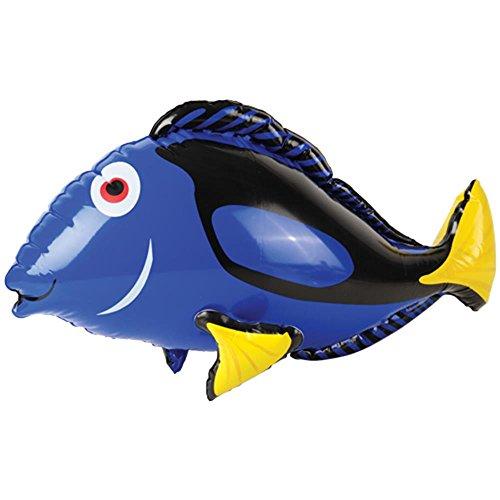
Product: Blue Tang Fish Inflate
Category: Toys & Games | Dress Up & Pretend Play | Pretend Play
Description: Size: 27" L. inflated.
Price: $5.71
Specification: ProductDimensions:2x2x1inches|ItemWeight:3.2ounces|ShippingWeight:3.2ounces(Viewshippingratesandpolicies)|DomesticShipping:ItemcanbeshippedwithinU.S.|InternationalShipping:ThisitemcanbeshippedtoselectcountriesoutsideoftheU.S.LearnMore|ASIN:B01N2YPH9K|Itemmodelnumber:SS-UST-IN412|Manufacturerrecommendedage:12months-7years